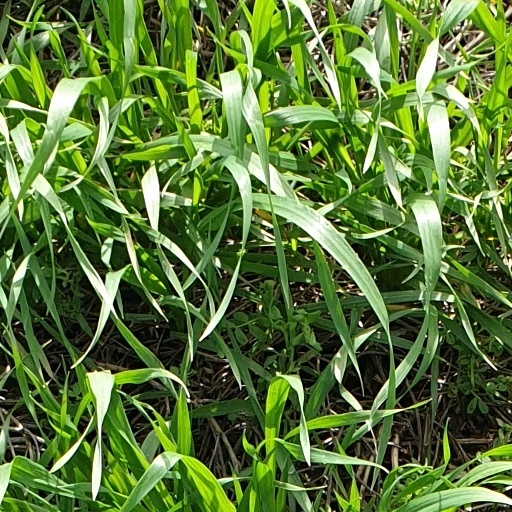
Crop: wheat